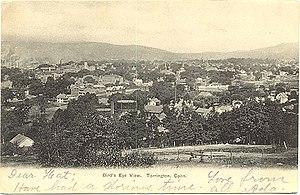
Le Connecticut est un état américain situé dans le nord-Est des États-Unis.